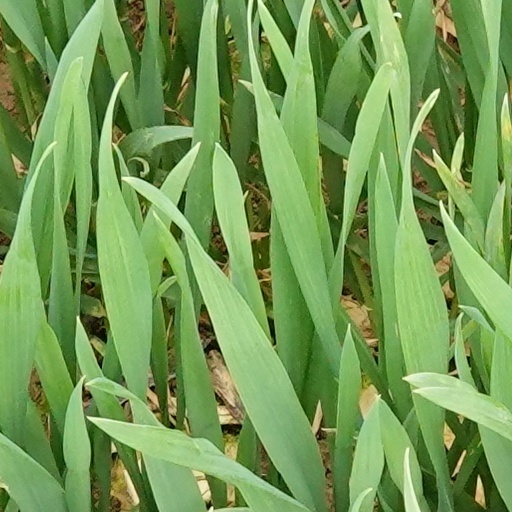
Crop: wheat